Beebe Windmill

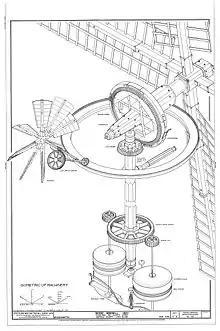
The machinery of Beebe windmill, in HAER drawing

It is described in a 1977 Historic American Engineering Record (HAER) description as "one of the first Long Island windmills to have a fly, regulators, and cast iron gears" and is the only one with its original versions of those. It is also the only Long Island windmill to have a "decorative" design. With these features it is "the only surviving Long Island windmill which compares to English windmills of the same period." The windmill was added to the National Register of Historic Places in 1978.